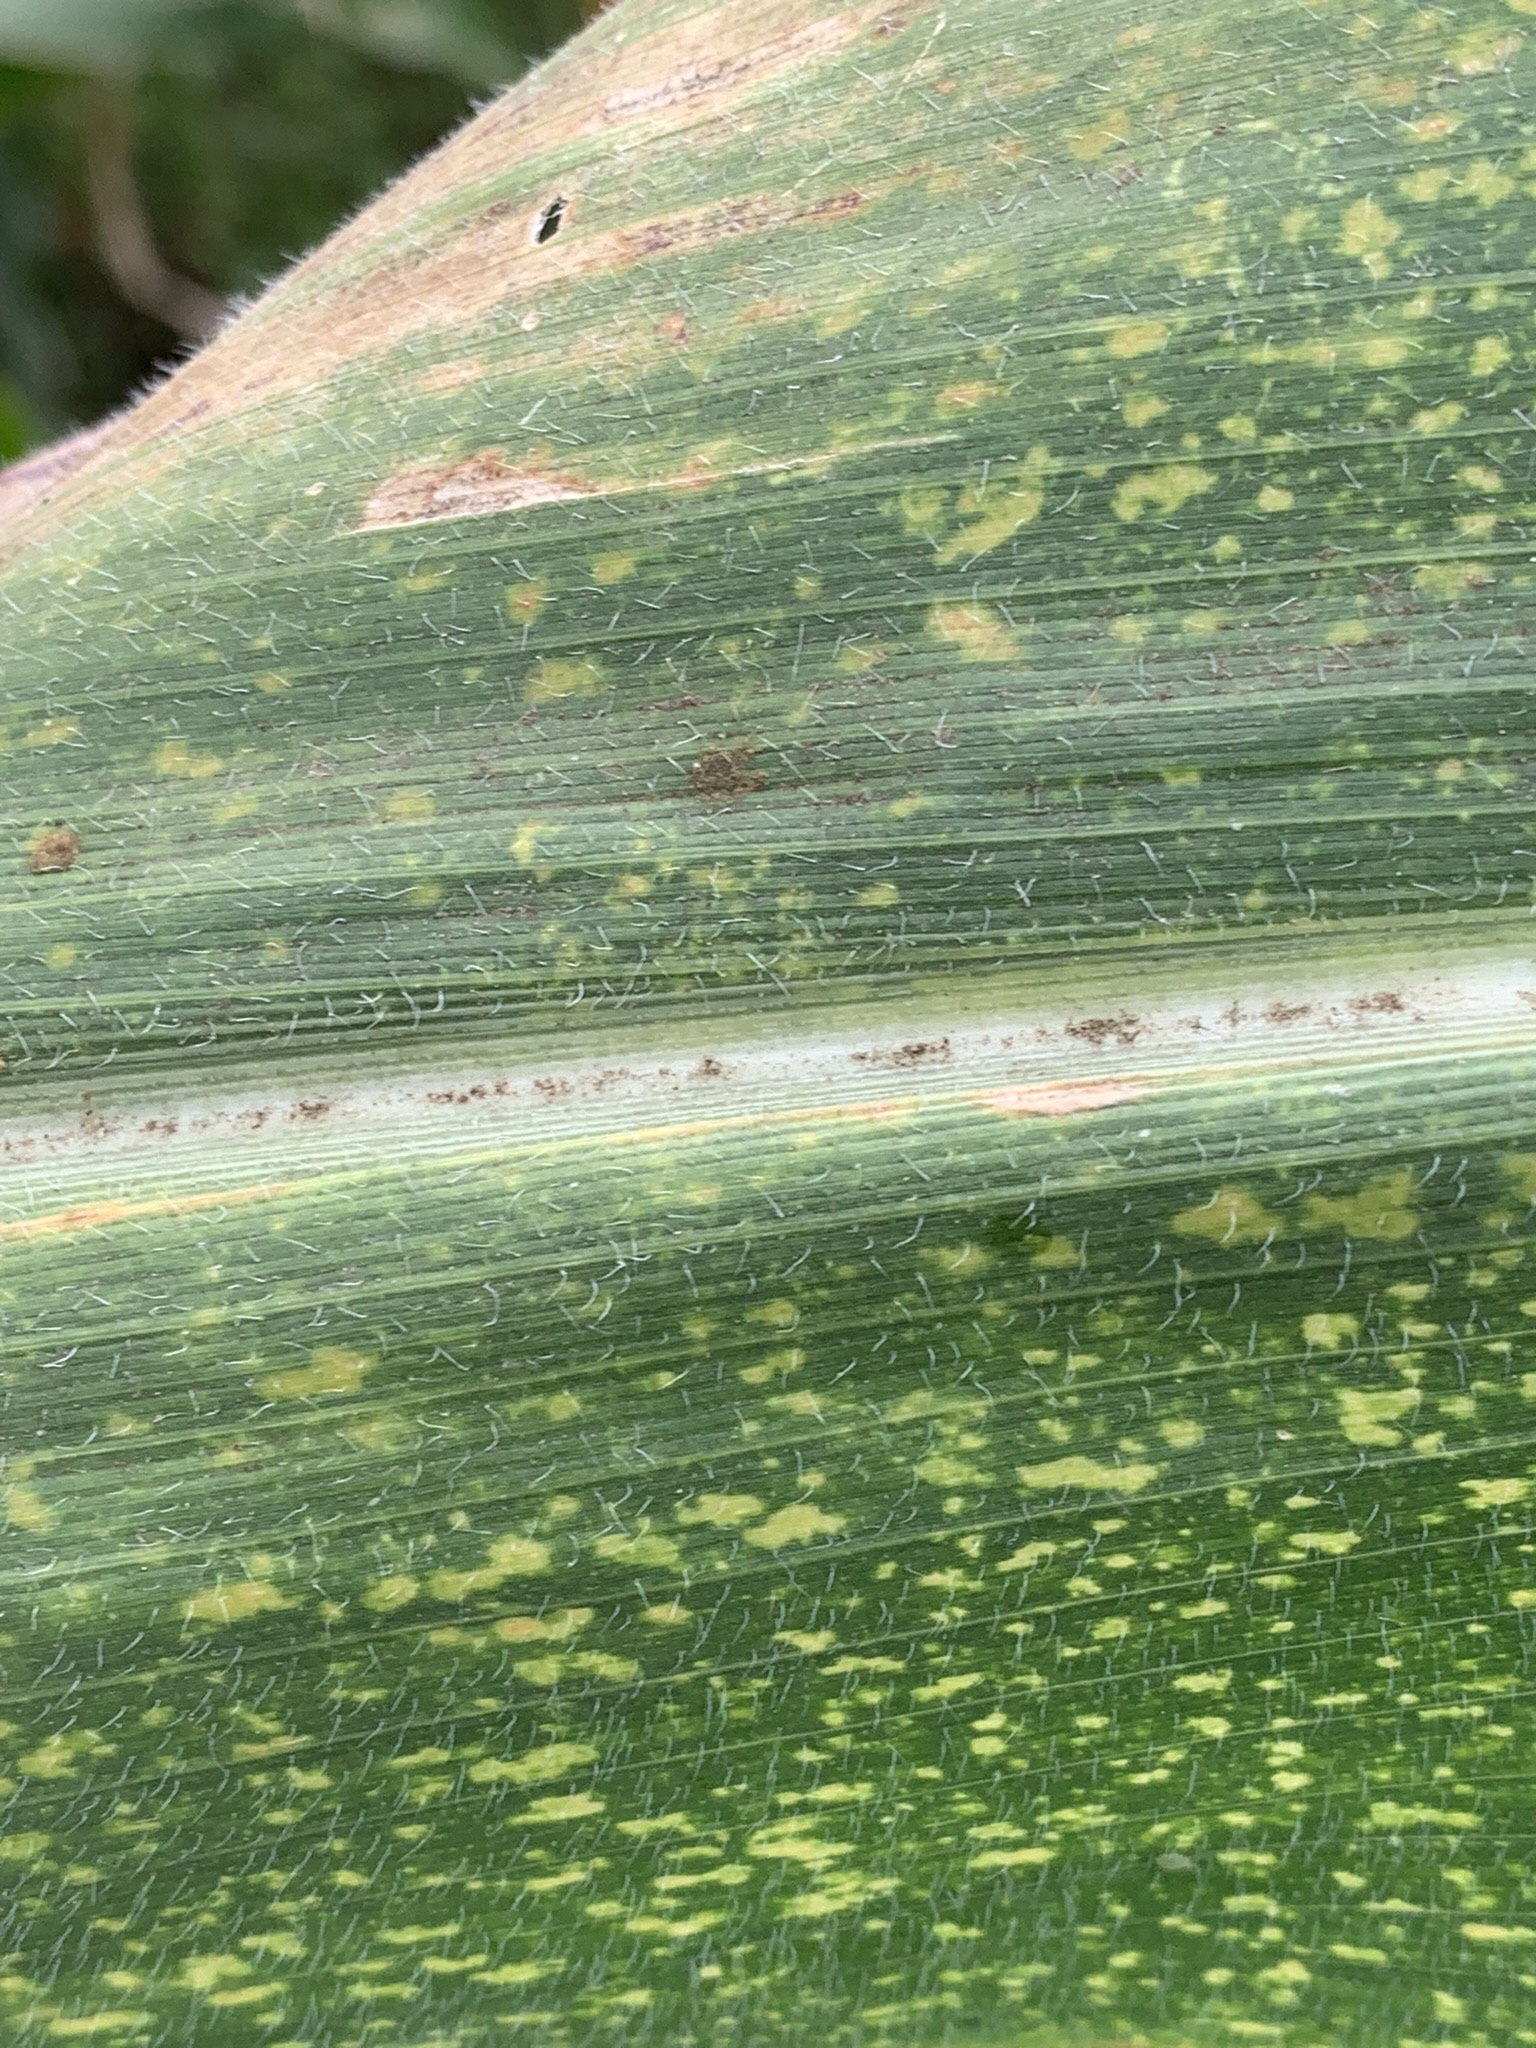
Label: MLN